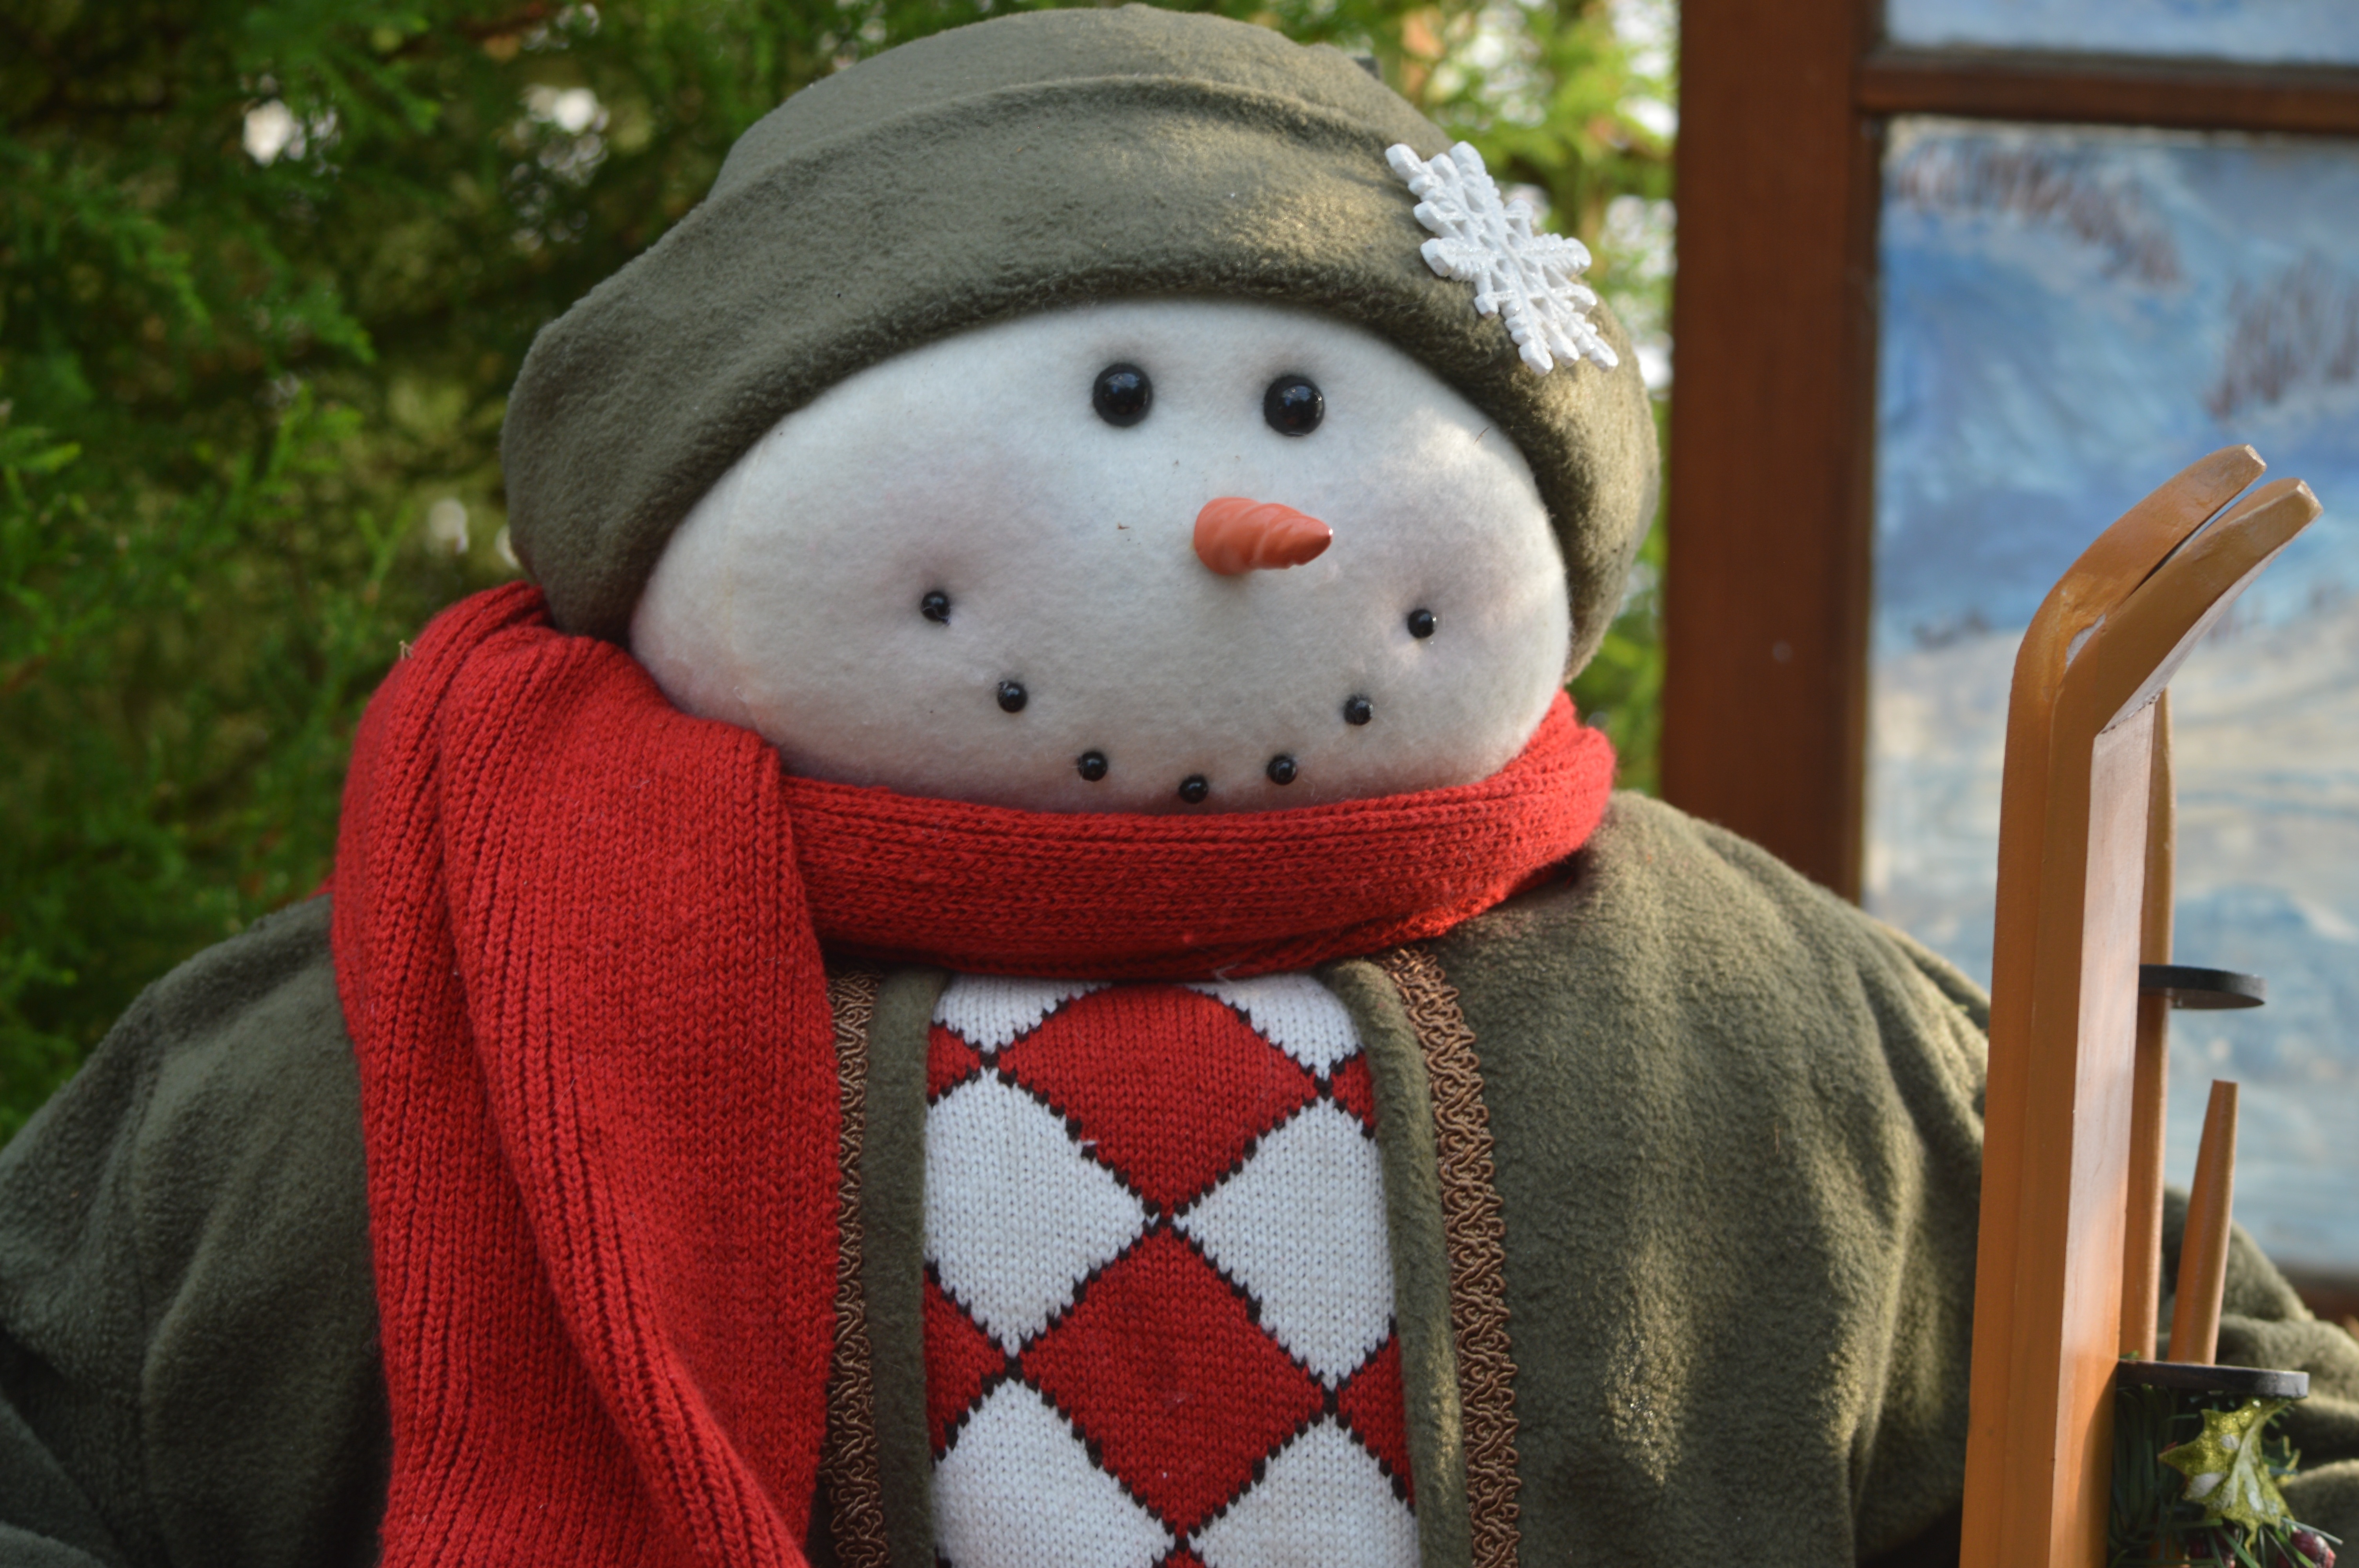
winter, red, holiday, hat, christmas, scarf, art, snowman, december, xmas